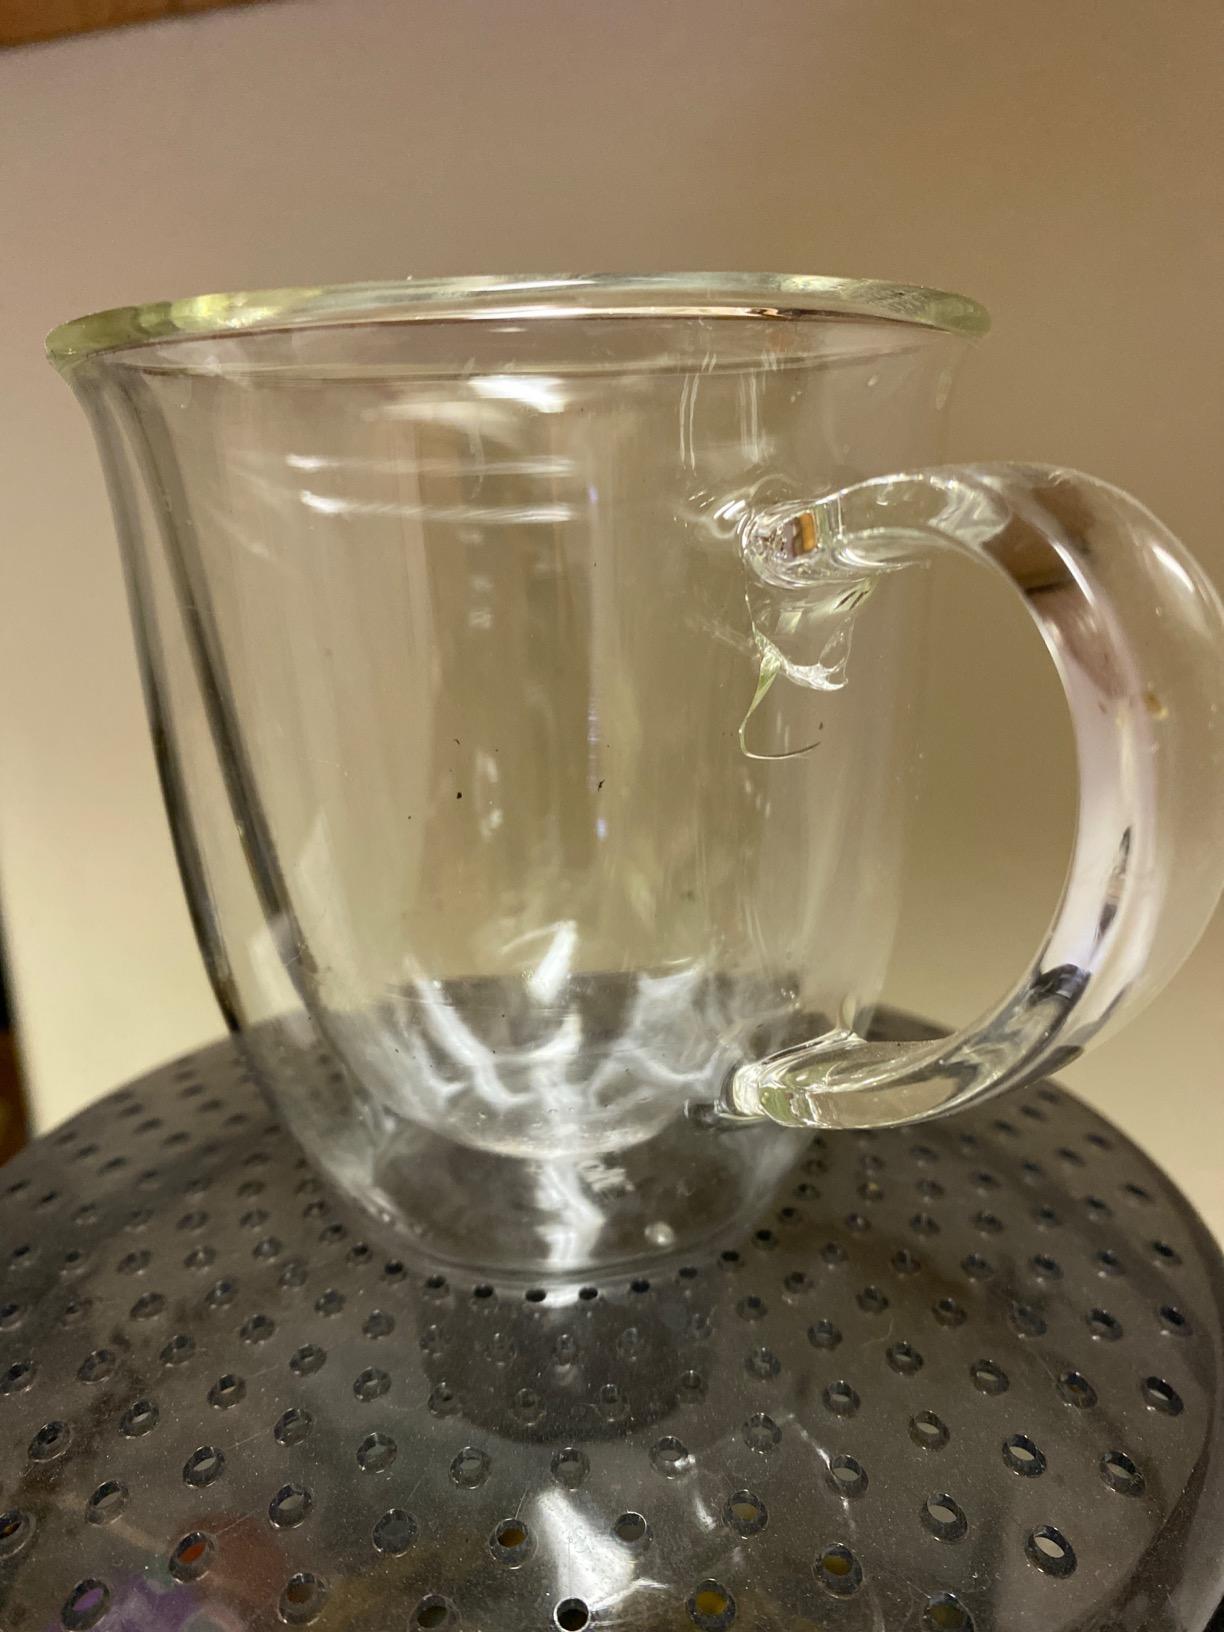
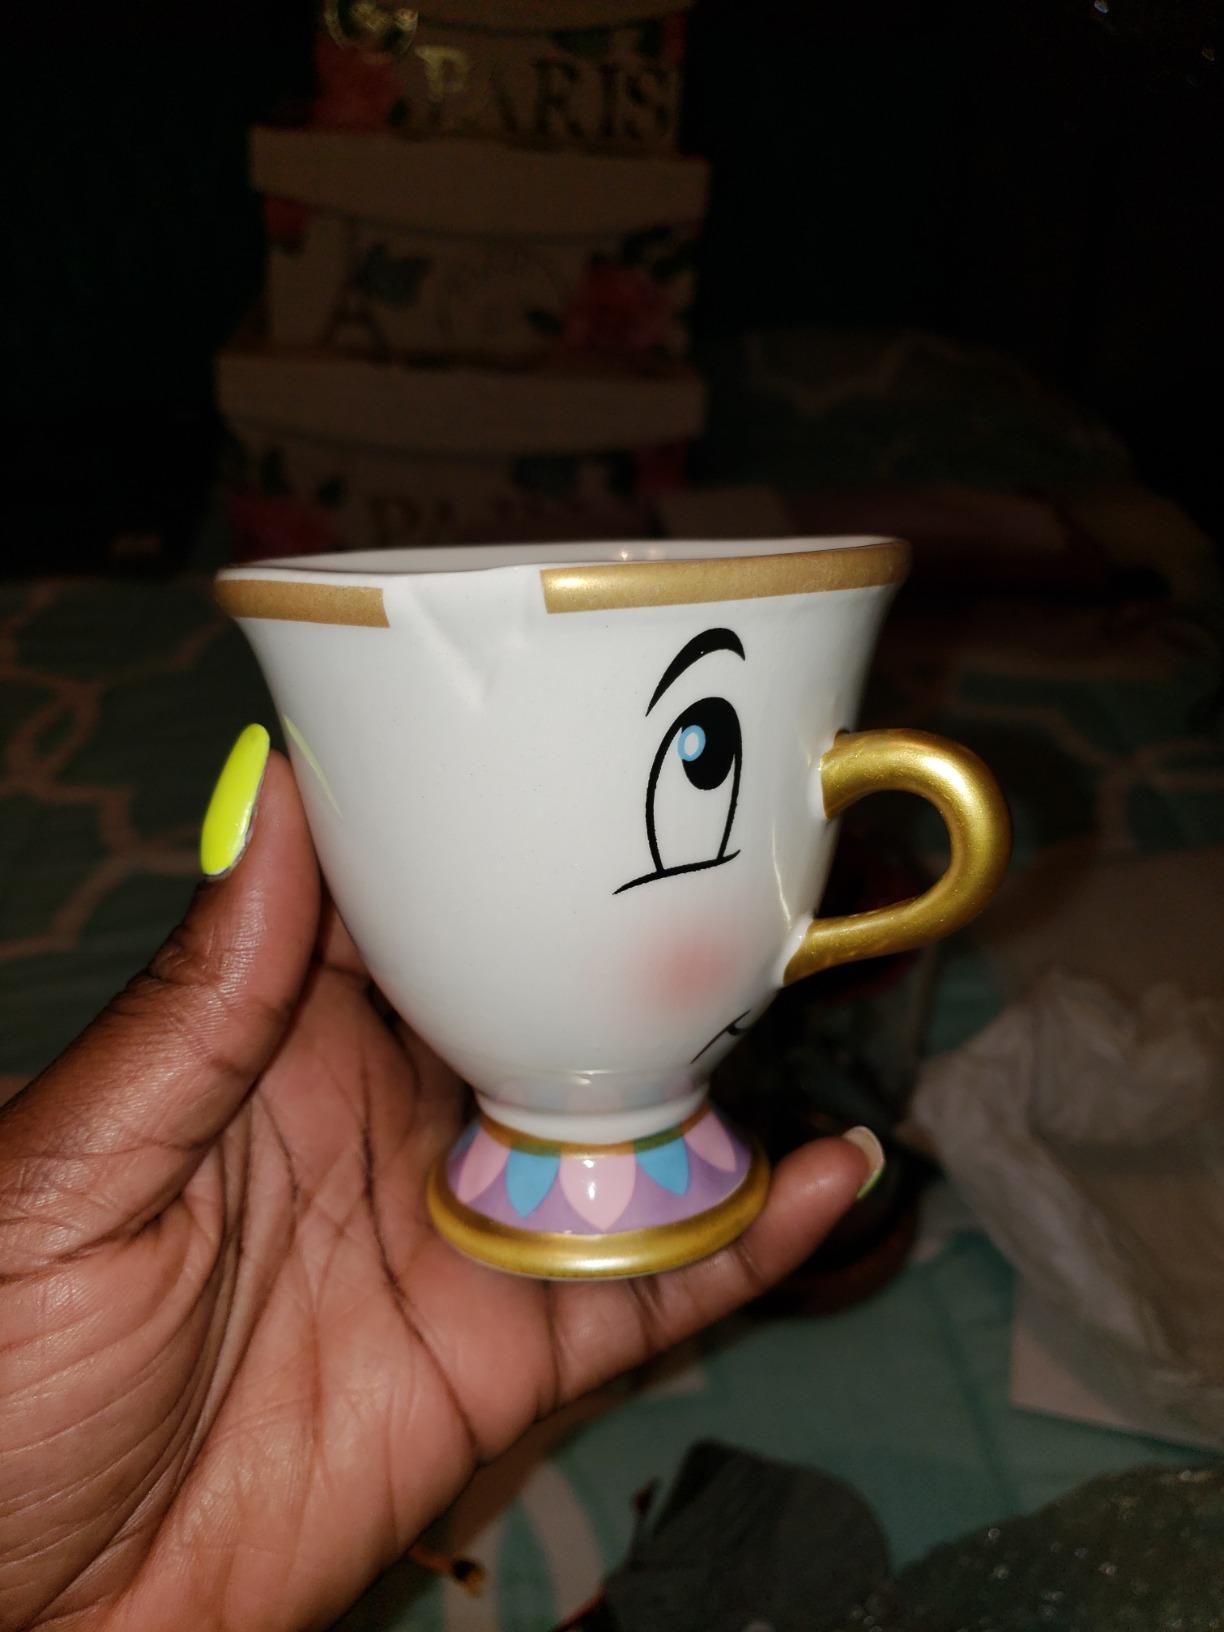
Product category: items_mug
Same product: no